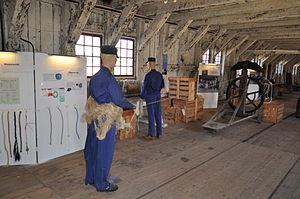
Un cordage est un terme générique de marine désignant les filins qui sont utilisés pour les manœuvres des bateaux, grelins, amarres, drisses, écoutes, haubans, etc. Dans la marine à voile ancienne, certains cordages, surtout les manœuvres dormantes étaient goudronnés.